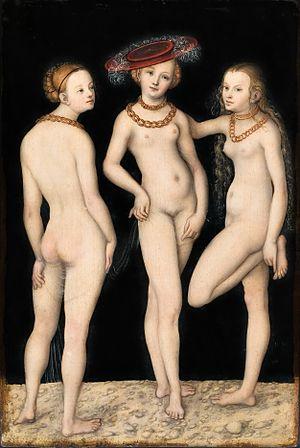
Dans la mythologie grecque, les Charites, assimilées aux Grâces par les Romains, sont des déesses personnifiant la vie dans toute sa plénitude, et plus spécifiquement la séduction, la beauté, la nature, la créativité humaine et la fécondité. Selon Hésiode et Pindare, elles sont les filles de Zeus et d'Eurynomé. Certaines traditions tardives en font plutôt les filles d'Hélios et d'Églé, ou de Dionysos et d'Aphrodite.